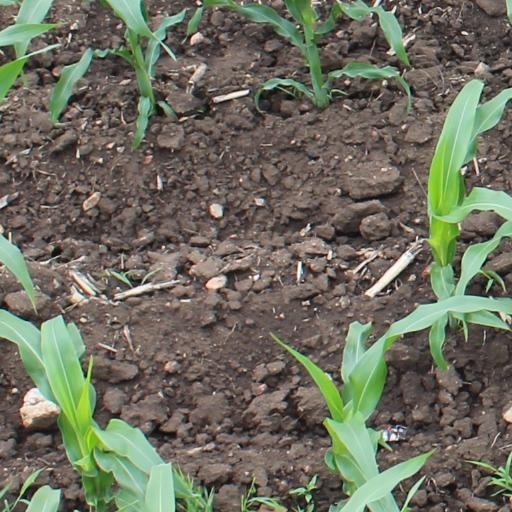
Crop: maize; corn